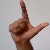
The image shows a hand gesture representing the letter 'L' in Indian Sign Language.